King's African Rifles

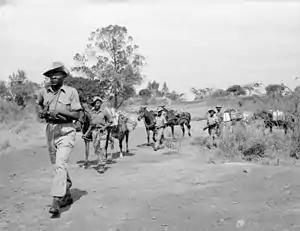
Troops of the King's African Rifles carry supplies on horseback during the Mau Mau Uprising

The two divisions included East African, Ghanaian, Nigerian, and South African troops. The Ghanaian and Nigerian troops came from the Royal West African Frontier Force. Under the terms of a war contingency plan, a brigade each was provided from the Gold Coast (now Ghana) and from Nigeria for service in Kenya. A Nigerian brigade, together with two East African brigades (the KAR brigades) and some South Africans, formed the 11th African Division. The 12th African Division was similarly formed, but with the Ghanaian brigade instead of the Nigerian brigade. In 1941, during the East African Campaign, Sergeant Nigel Gray Leakey of the 1/6th Battalion was awarded the Victoria Cross (VC).